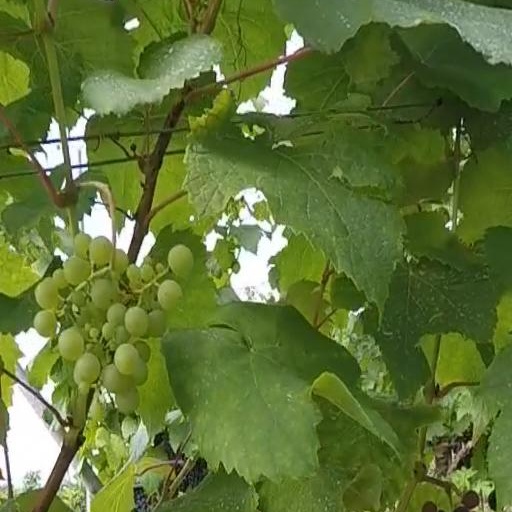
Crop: grape